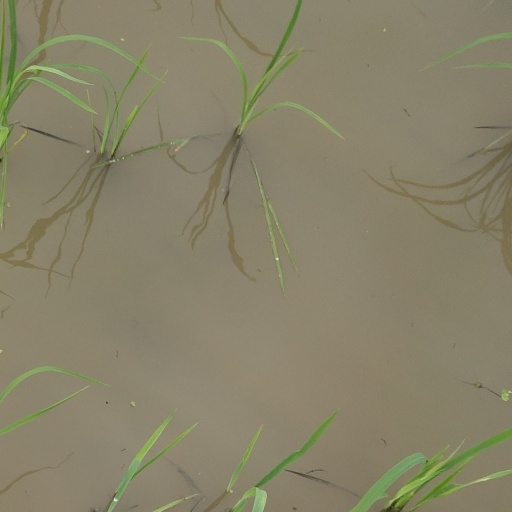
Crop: rice